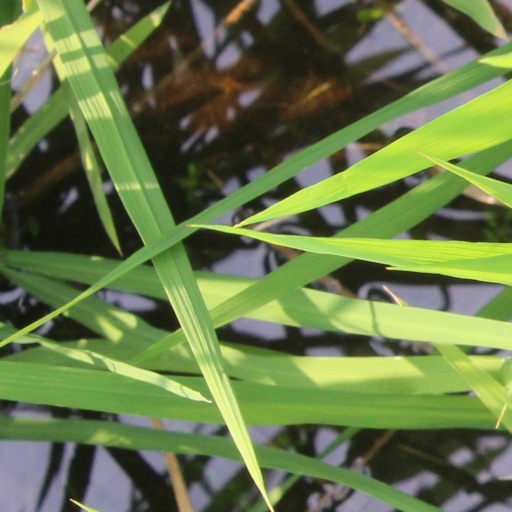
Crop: rice